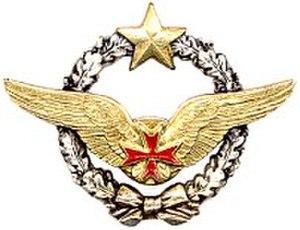
Un convoyeur de l'air est historiquement un infirmier diplômé d'État spécialisé dans le rapatriement et l'évacuation sanitaire par voie aérienne sous statut d'officier de l'Armée de l'air en tant que personnels navigants. Depuis 2008, le statut d'infirmier convoyeur de l'armée de l'air est créé et reprend les traditions du statut de convoyeur de l'air.